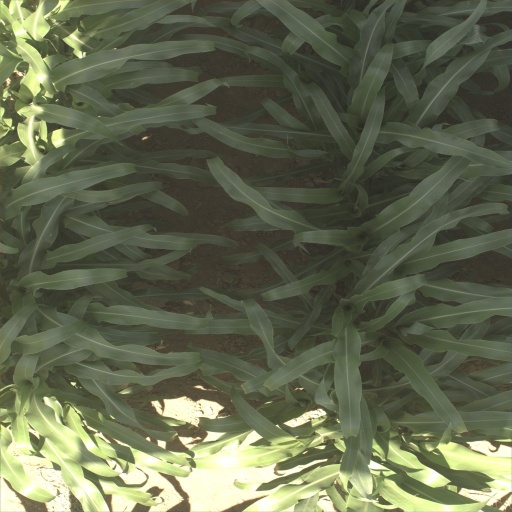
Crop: sorghum